Shock Corridor

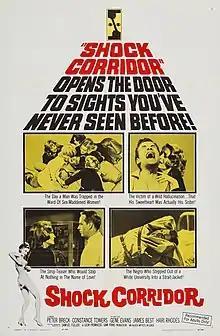
Theatrical release poster

Shock Corridor is a 1963 American psychological thriller film starring Peter Breck, Constance Towers, and Gene Evans. Written, directed and produced by Samuel Fuller, it tells the story of a journalist who gets himself intentionally committed to a mental hospital to solve a murder committed within the institution.